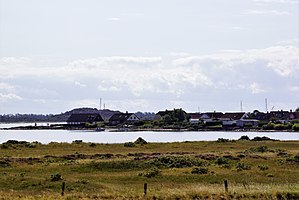
Lilleøre
Strandengen på Lilleøre med Langør i baggrunden
Strandengen på Lilleøre med Langør i baggrunden
Lilleøre er en halvø med strandeng på den nordøstlige kyst af Samsø, nordøst for fiskerlejet Langør. Halvøen, der udgør den nordlige afgrænsning af Stavns Fjord er en del af naturfredningen af denne, og en del af Natura 2000- område nr. 55 Stavns Fjord, Samsø Østerflak og Nordby Hede.